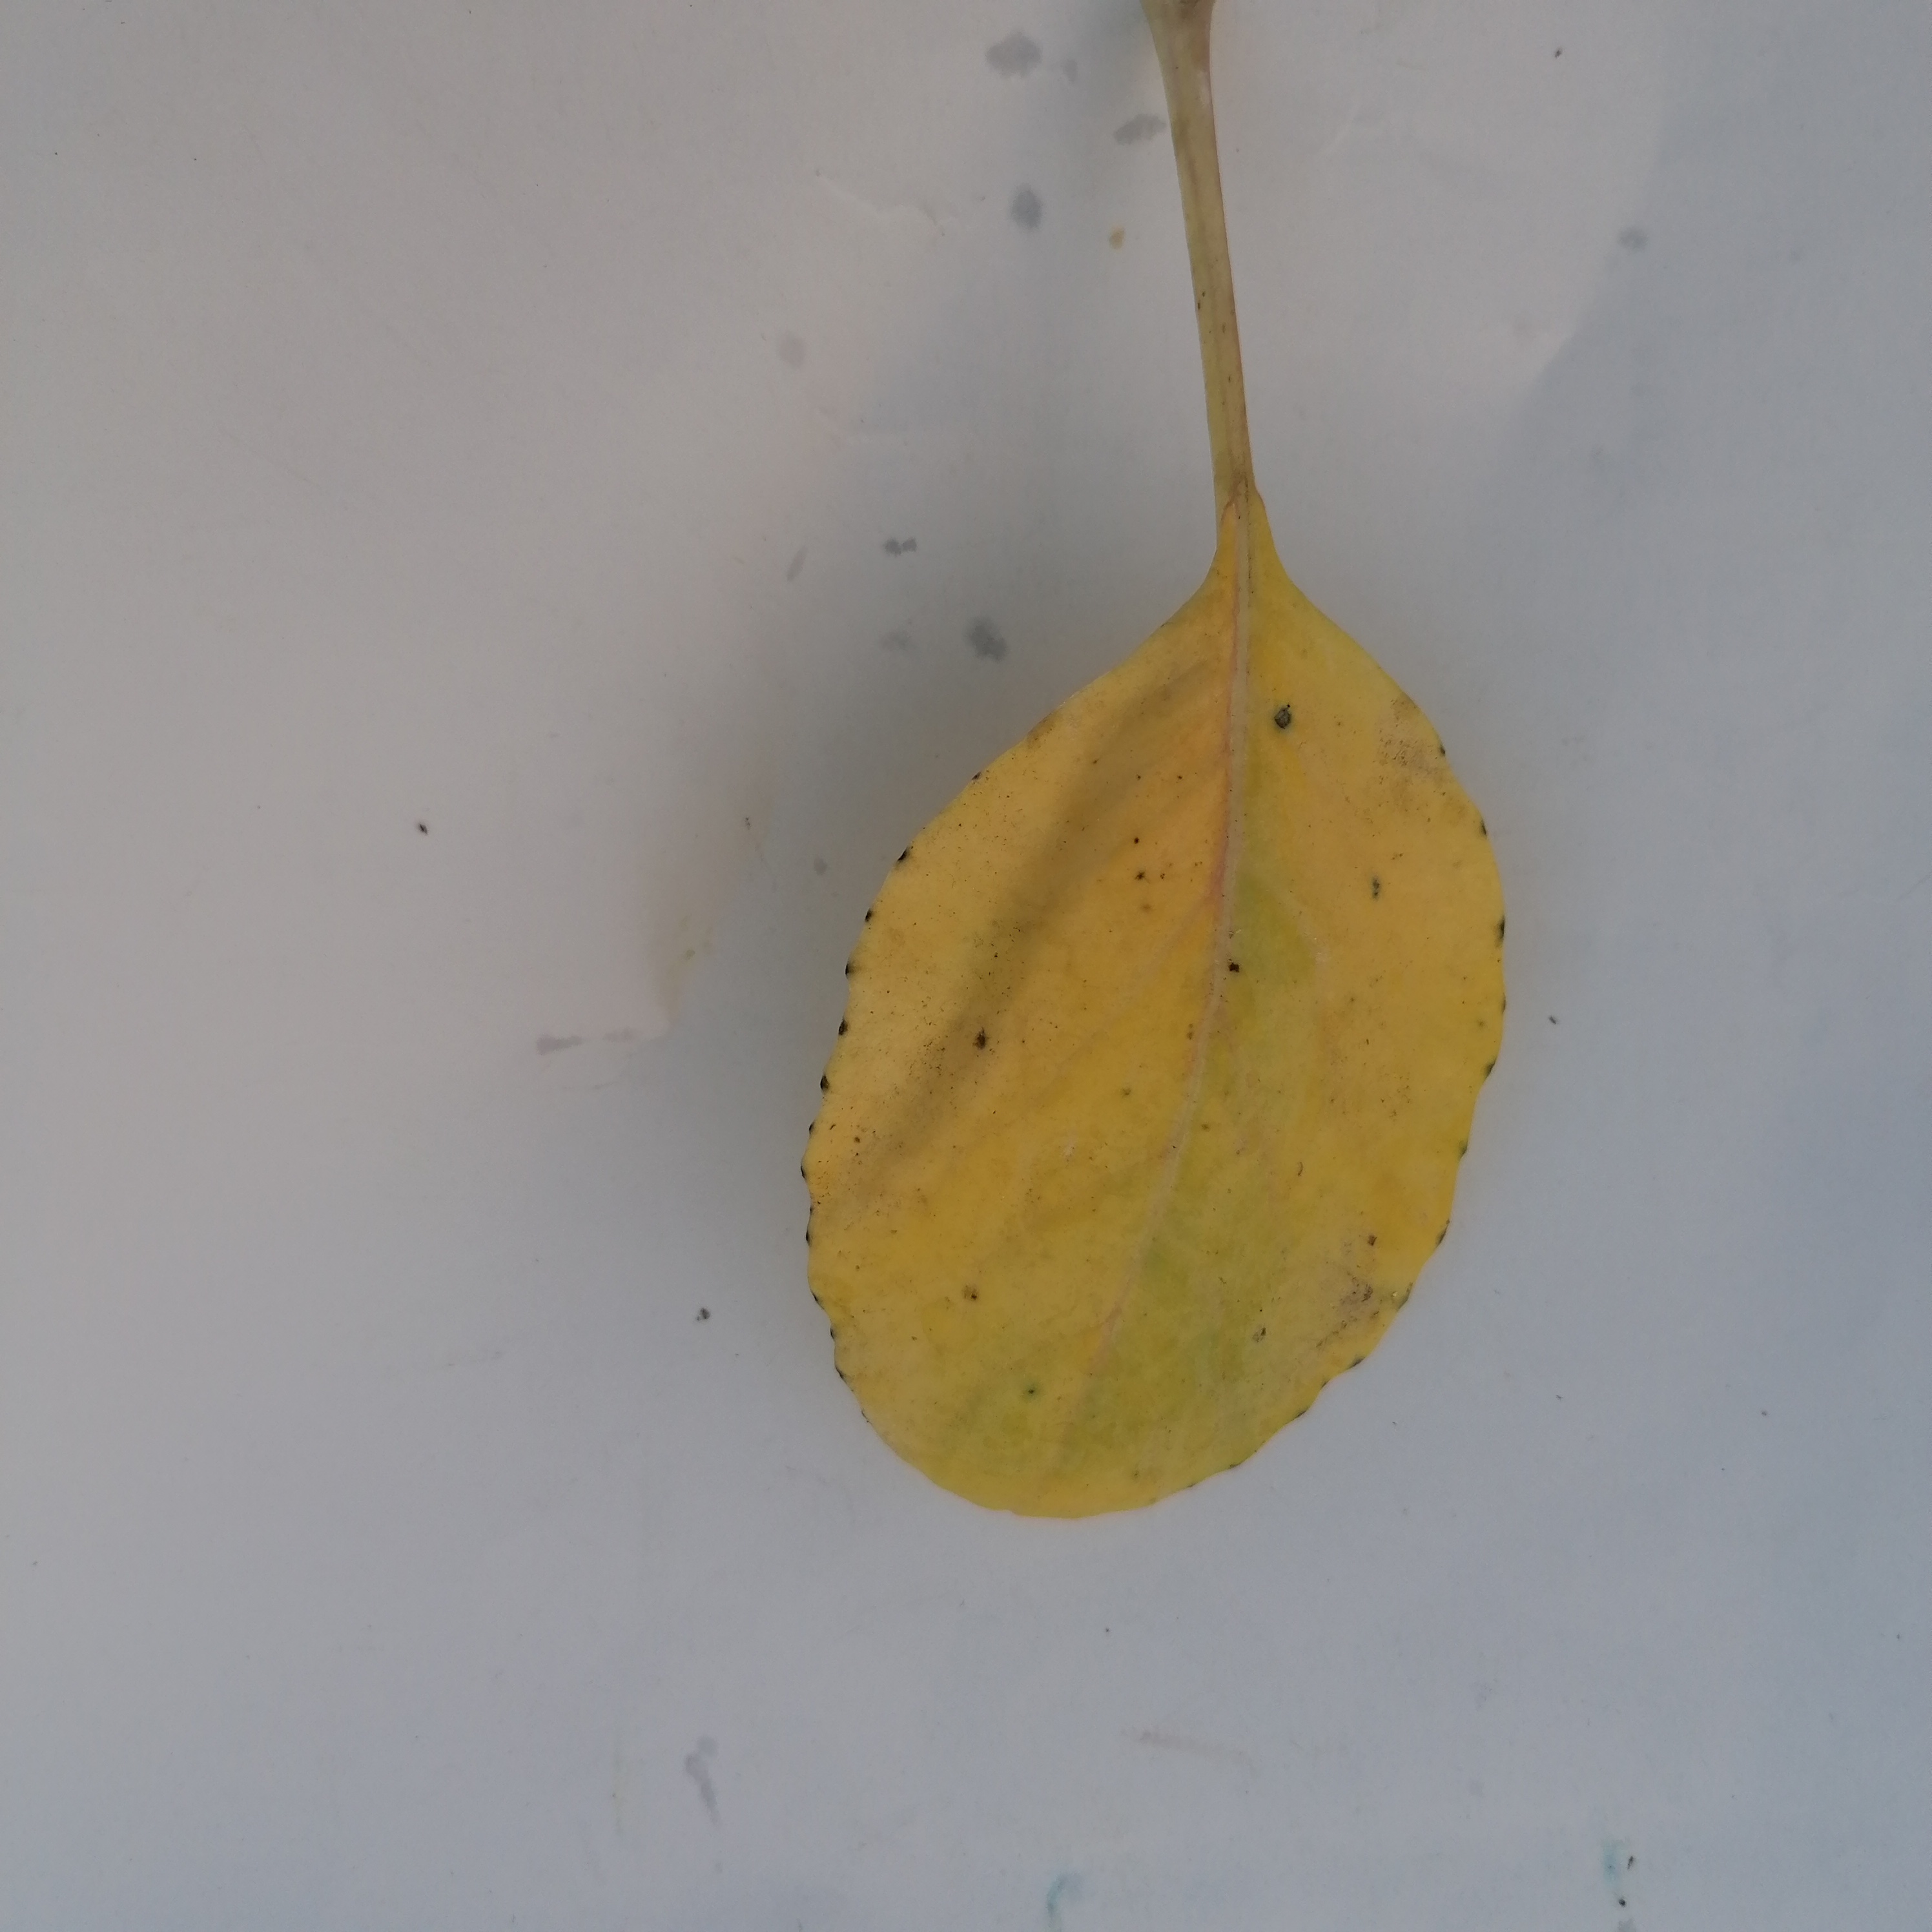
Label: Black Rot